U.S. Route 219 in New York

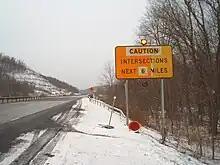
Southbound on US 219 in Limestone. At right, a sign indicates that the road has at-grade intersections for the next .

US 219 crosses through the city of Salamanca and heads north towards Ellicottville. While in Salamanca, US 219 and NY 417 become concurrent for about one mile (1.6 km). At the end of the concurrency comes the end of the business route. CR 49 terminates just north of Salamanca as US 219 enters Peth. In Peth, CR 67 leaves to the right. In Great Valley, NY 98 leaves to the north. US 219 enters Ellicottville and intersects with NY 242. The two roads become concurrent for a short distance when US 219 turns to the north. Several Cattaraugus County roads intersect in the distance from Ellicottville to the Erie County border. The first is CR 75, the second is a concurrency between CR 53 and CR 85, and the third is CR 12, which has a brief concurrency with US 219 before leaving to the east. After an intersection with CR 77, US 219 has a brief concurrency with CR 85 before it becomes a freeway and crosses Cattaraugus Creek as it enters Erie County.